Describe the emotion expressed in this image:  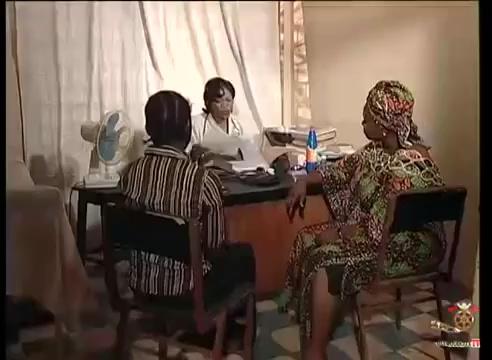
This person displays Fear, valence and arousal with low intensity.